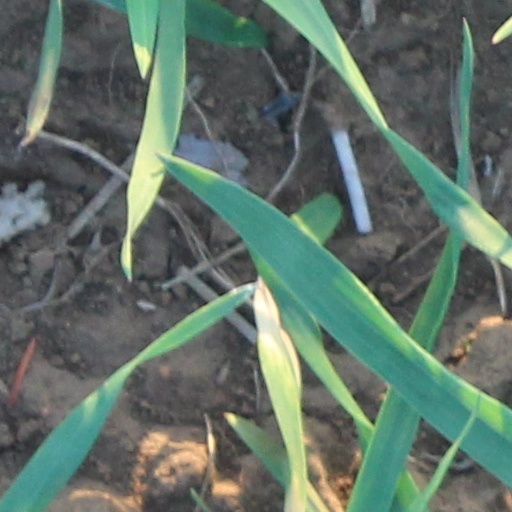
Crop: wheat